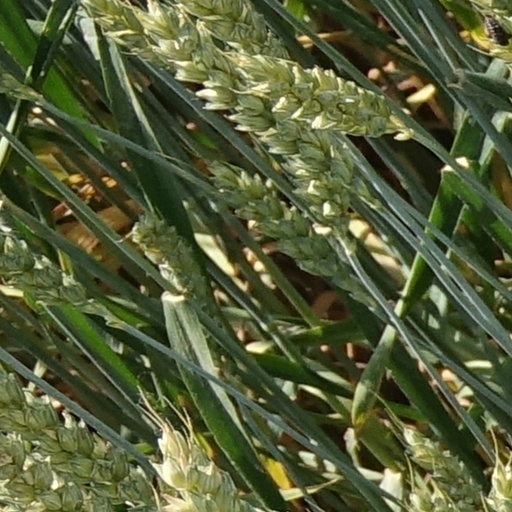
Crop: wheat